List of birds of Fiji

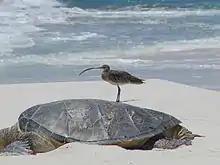
The Far Eastern curlew, an occasional visitor

Scolopacidae is a large diverse family of small to medium-sized shorebirds including the sandpipers, curlews, godwits, shanks, tattlers, woodcocks, snipes, dowitchers and phalaropes. The majority of these species eat small invertebrates picked out of the mud or soil. Variation in length of legs and bills enables multiple species to feed in the same habitat, particularly on the coast, without direct competition for food.